Jellyfish

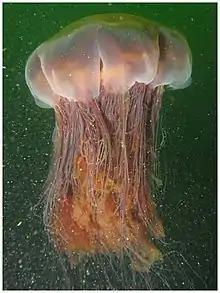
The lion's mane jellyfish ("Cyanea capillata") is one of the largest species.

The lion's mane jellyfish, "Cyanea capillata", was long-cited as the largest jellyfish, and arguably the longest animal in the world, with fine, thread-like tentacles that may extend up to long (though most are nowhere near that large). They have a moderately painful, but rarely fatal, sting. The increasingly common giant Nomura's jellyfish, "Nemopilema nomurai", found in some, but not all years in the waters of Japan, Korea and China in summer and autumn is another candidate for "largest jellyfish", in terms of diameter and weight, since the largest Nomura's jellyfish in late autumn can reach in bell (body) diameter and about in weight, with average specimens frequently reaching in bell diameter and about in weight. The large bell mass of the giant Nomura's jellyfish can dwarf a diver and is nearly always much greater than the Lion's Mane, whose bell diameter can reach .